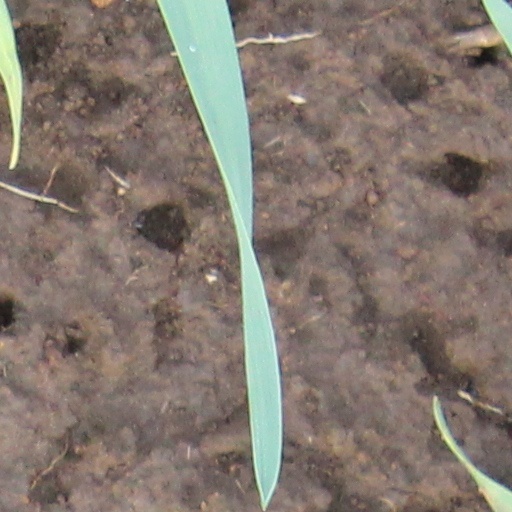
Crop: wheat